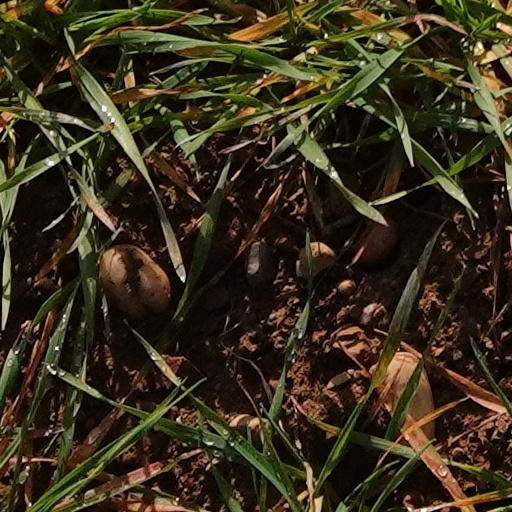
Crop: wheat